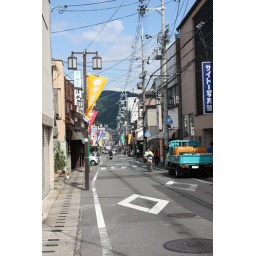
How cool is it to have a green mountain near where you live